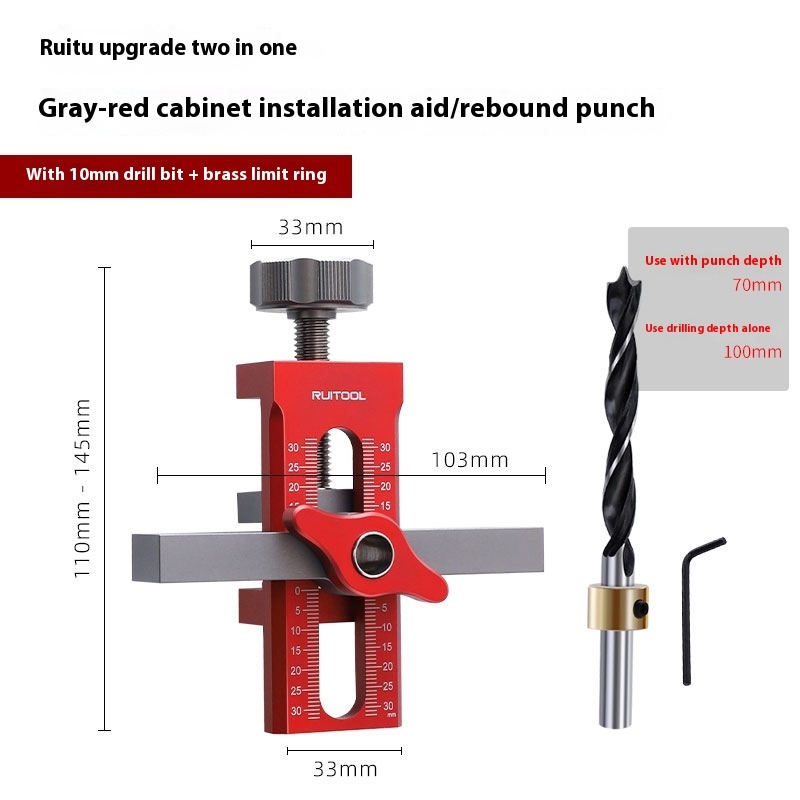
Cabinet Door Installation Aid Aluminum Alloy
Product information: Applicable scenarios: Home and woodworking decoration Applicable: Woodworking decoration Scope of Application: Woodworking Packing list: Install Aid x 1 Set Product Image:
Brand: Dropshipman
Category: Hardware > Tool Accessories > Jigs > Router Jigs